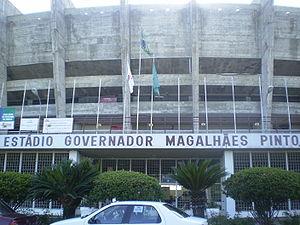
Mineirão, officiellement Estádio Governador Magalhães Pinto, est un stade de football situé à Belo Horizonte, dans l'État du Minas Gerais, au Brésil. Il fut inauguré le 5 septembre 1965.